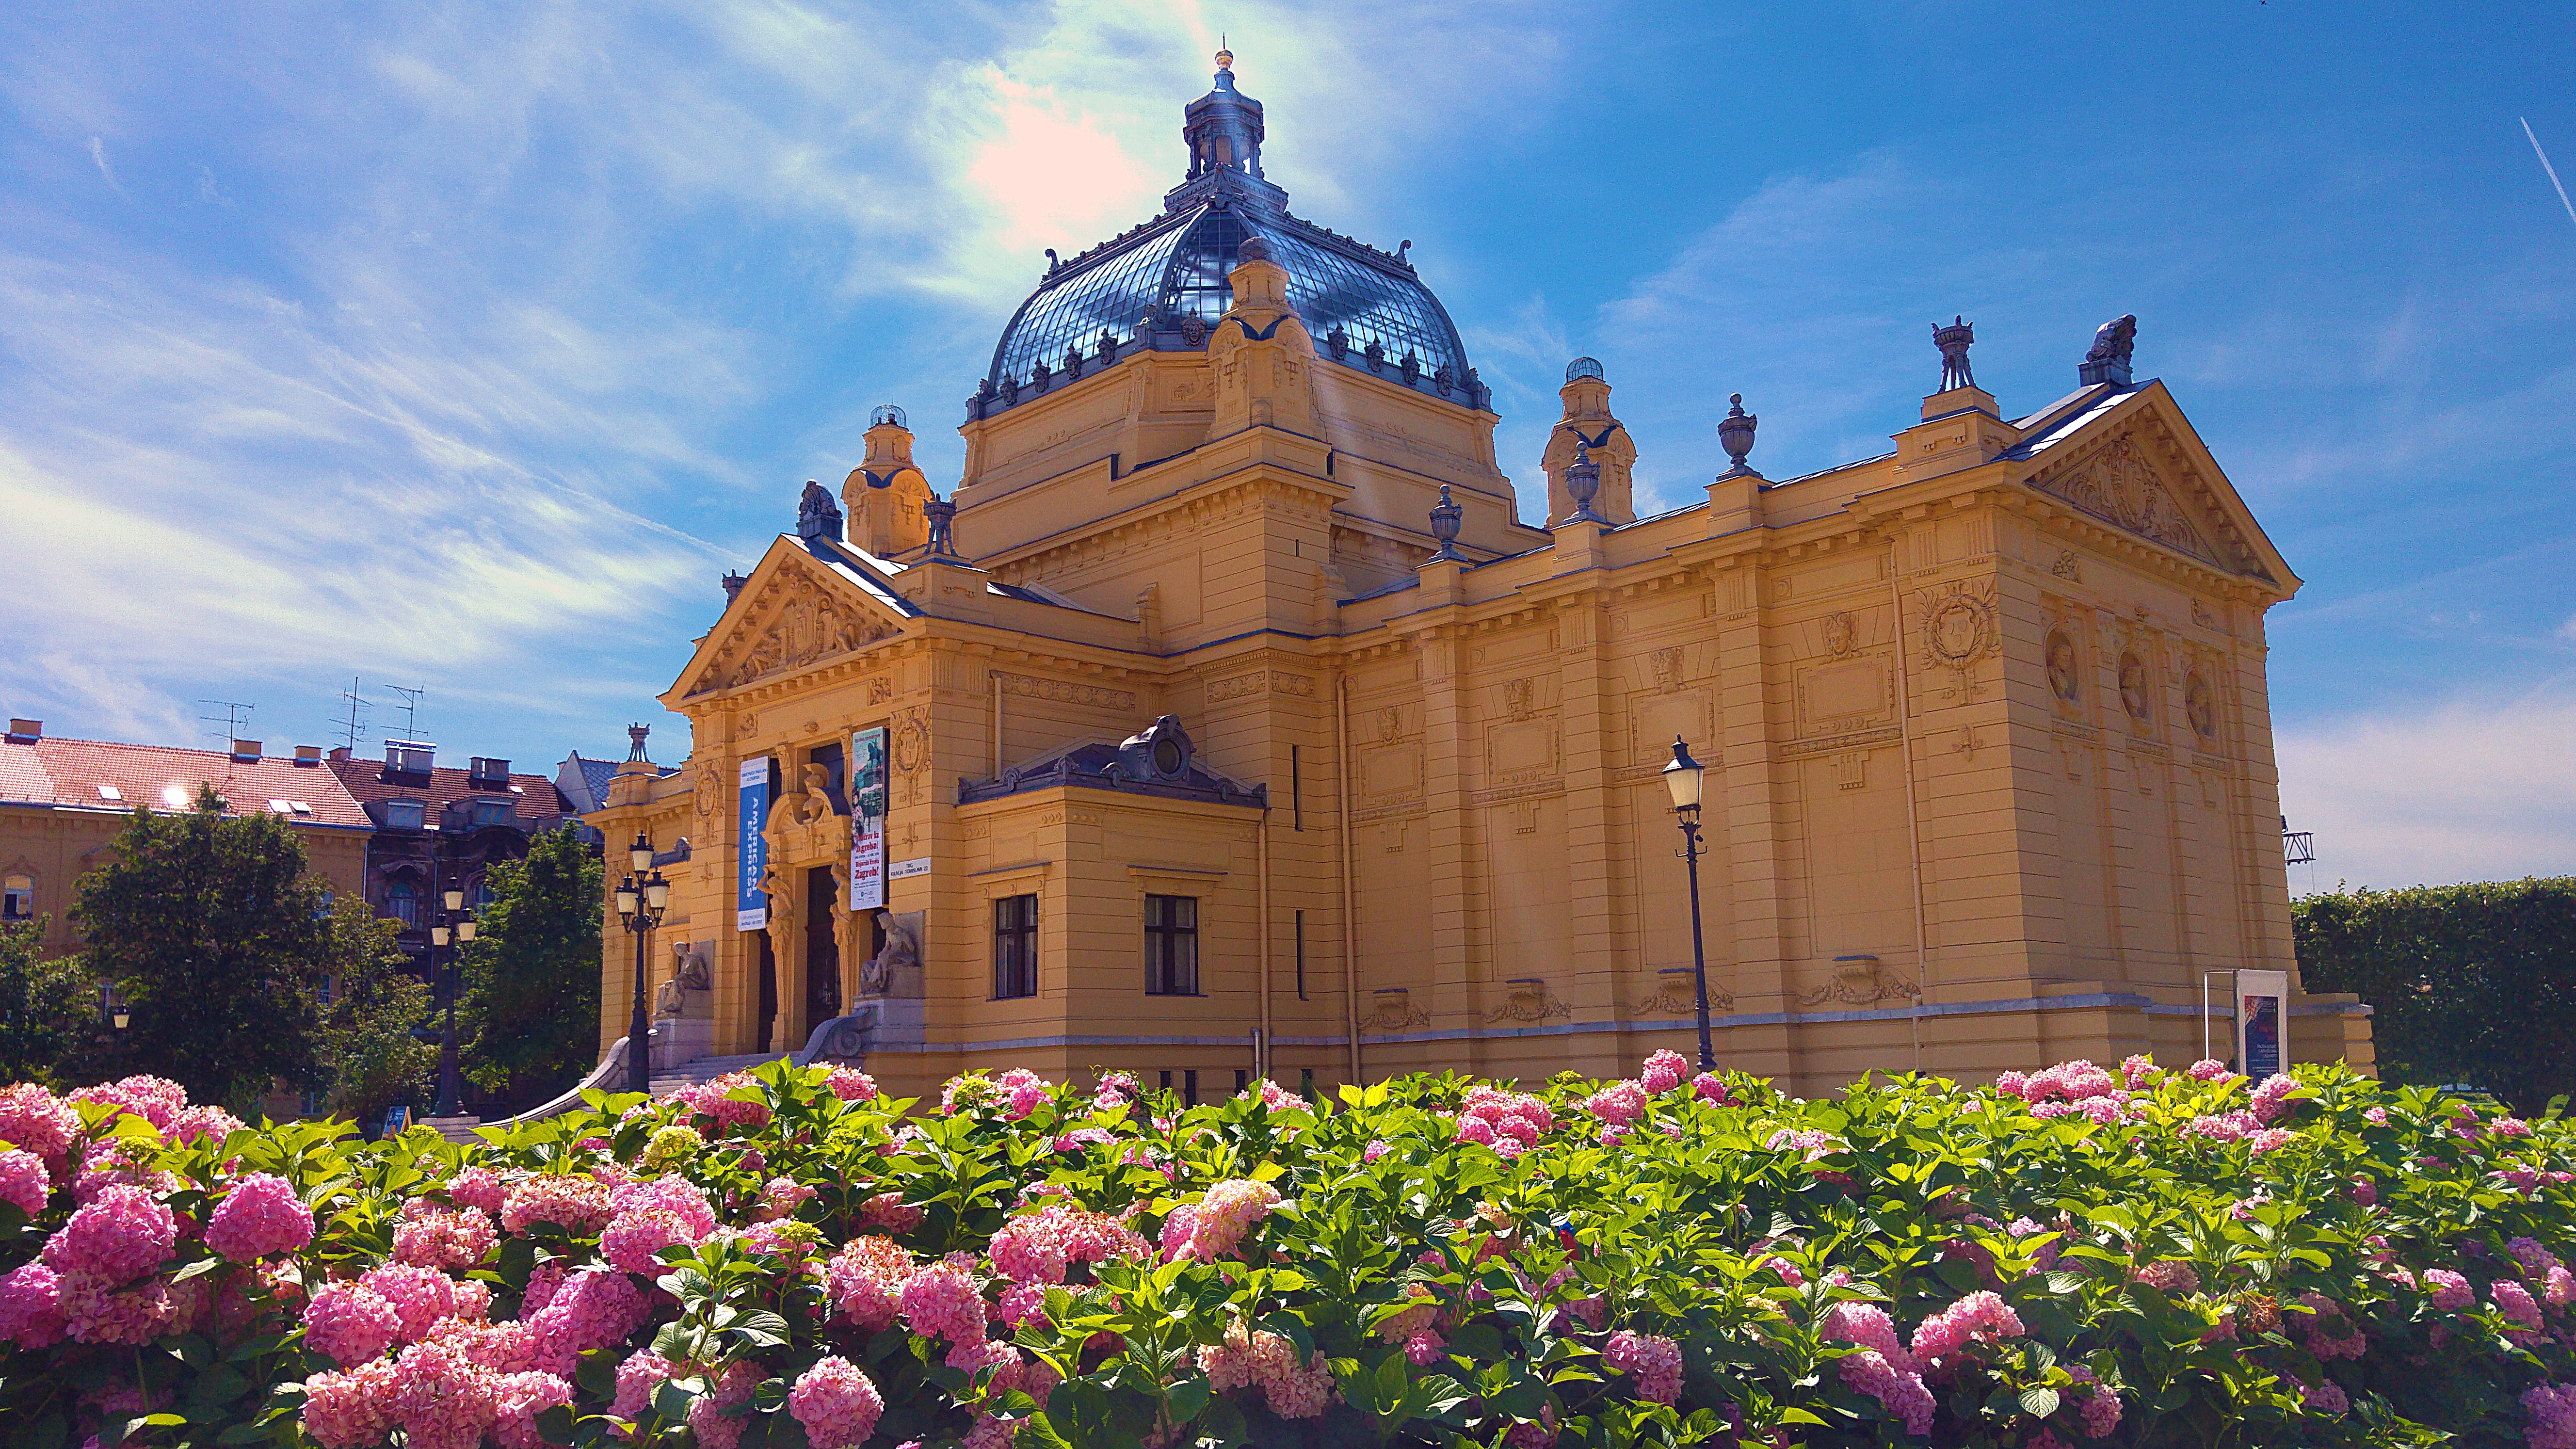
architecture, flower, town, building, chateau, palace, city, downtown, summer, europe, landmark, facade, church, cathedral, tourism, place of worship, capital, croatia, monastery, pavilion, day, historical, estate, zagreb, art pavilion